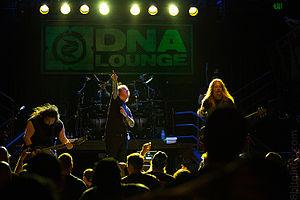
Fear Factory [fɪəɹ ˈfæktəɹi] est un groupe de metal industriel américain à influence death metal mélodique, groove metal, et thrash metal, originaire de Los Angeles, en Californie. Formé en 1990, Fear Factory prouve son influence dans la scène heavy metal au milieu et à la fin des années 1990. En mars 2002 le groupe se sépare à la suite d'un conflit entre ses membres, mais se reforme plus tard sans Dino Cazares, membre fondateur et guitariste du groupe. C'est l'ancien bassiste Christian Olde Wolbers qui prend sa place, remplacé lui-même à son précédent poste par Byron Stroud.